Cape of Rodon

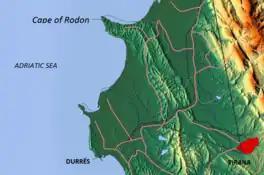
Map of the Cape of Rodon

The Cape of Rodon or Cape of Skanderbeg ( or "Kepi i Skenderbeut") is a rocky cape on the Adriatic Sea north of Durrës, Albania. On the cape is the Rodoni Castle, built by Skanderbeg in 1463, and Saint Anthony Church. Further south in the bay between the cape and Rrushkull Reserve there exist several beach resorts like “Lura” and “San Pietro Resort”, gathering a considerable amount of tourists during the summer months.